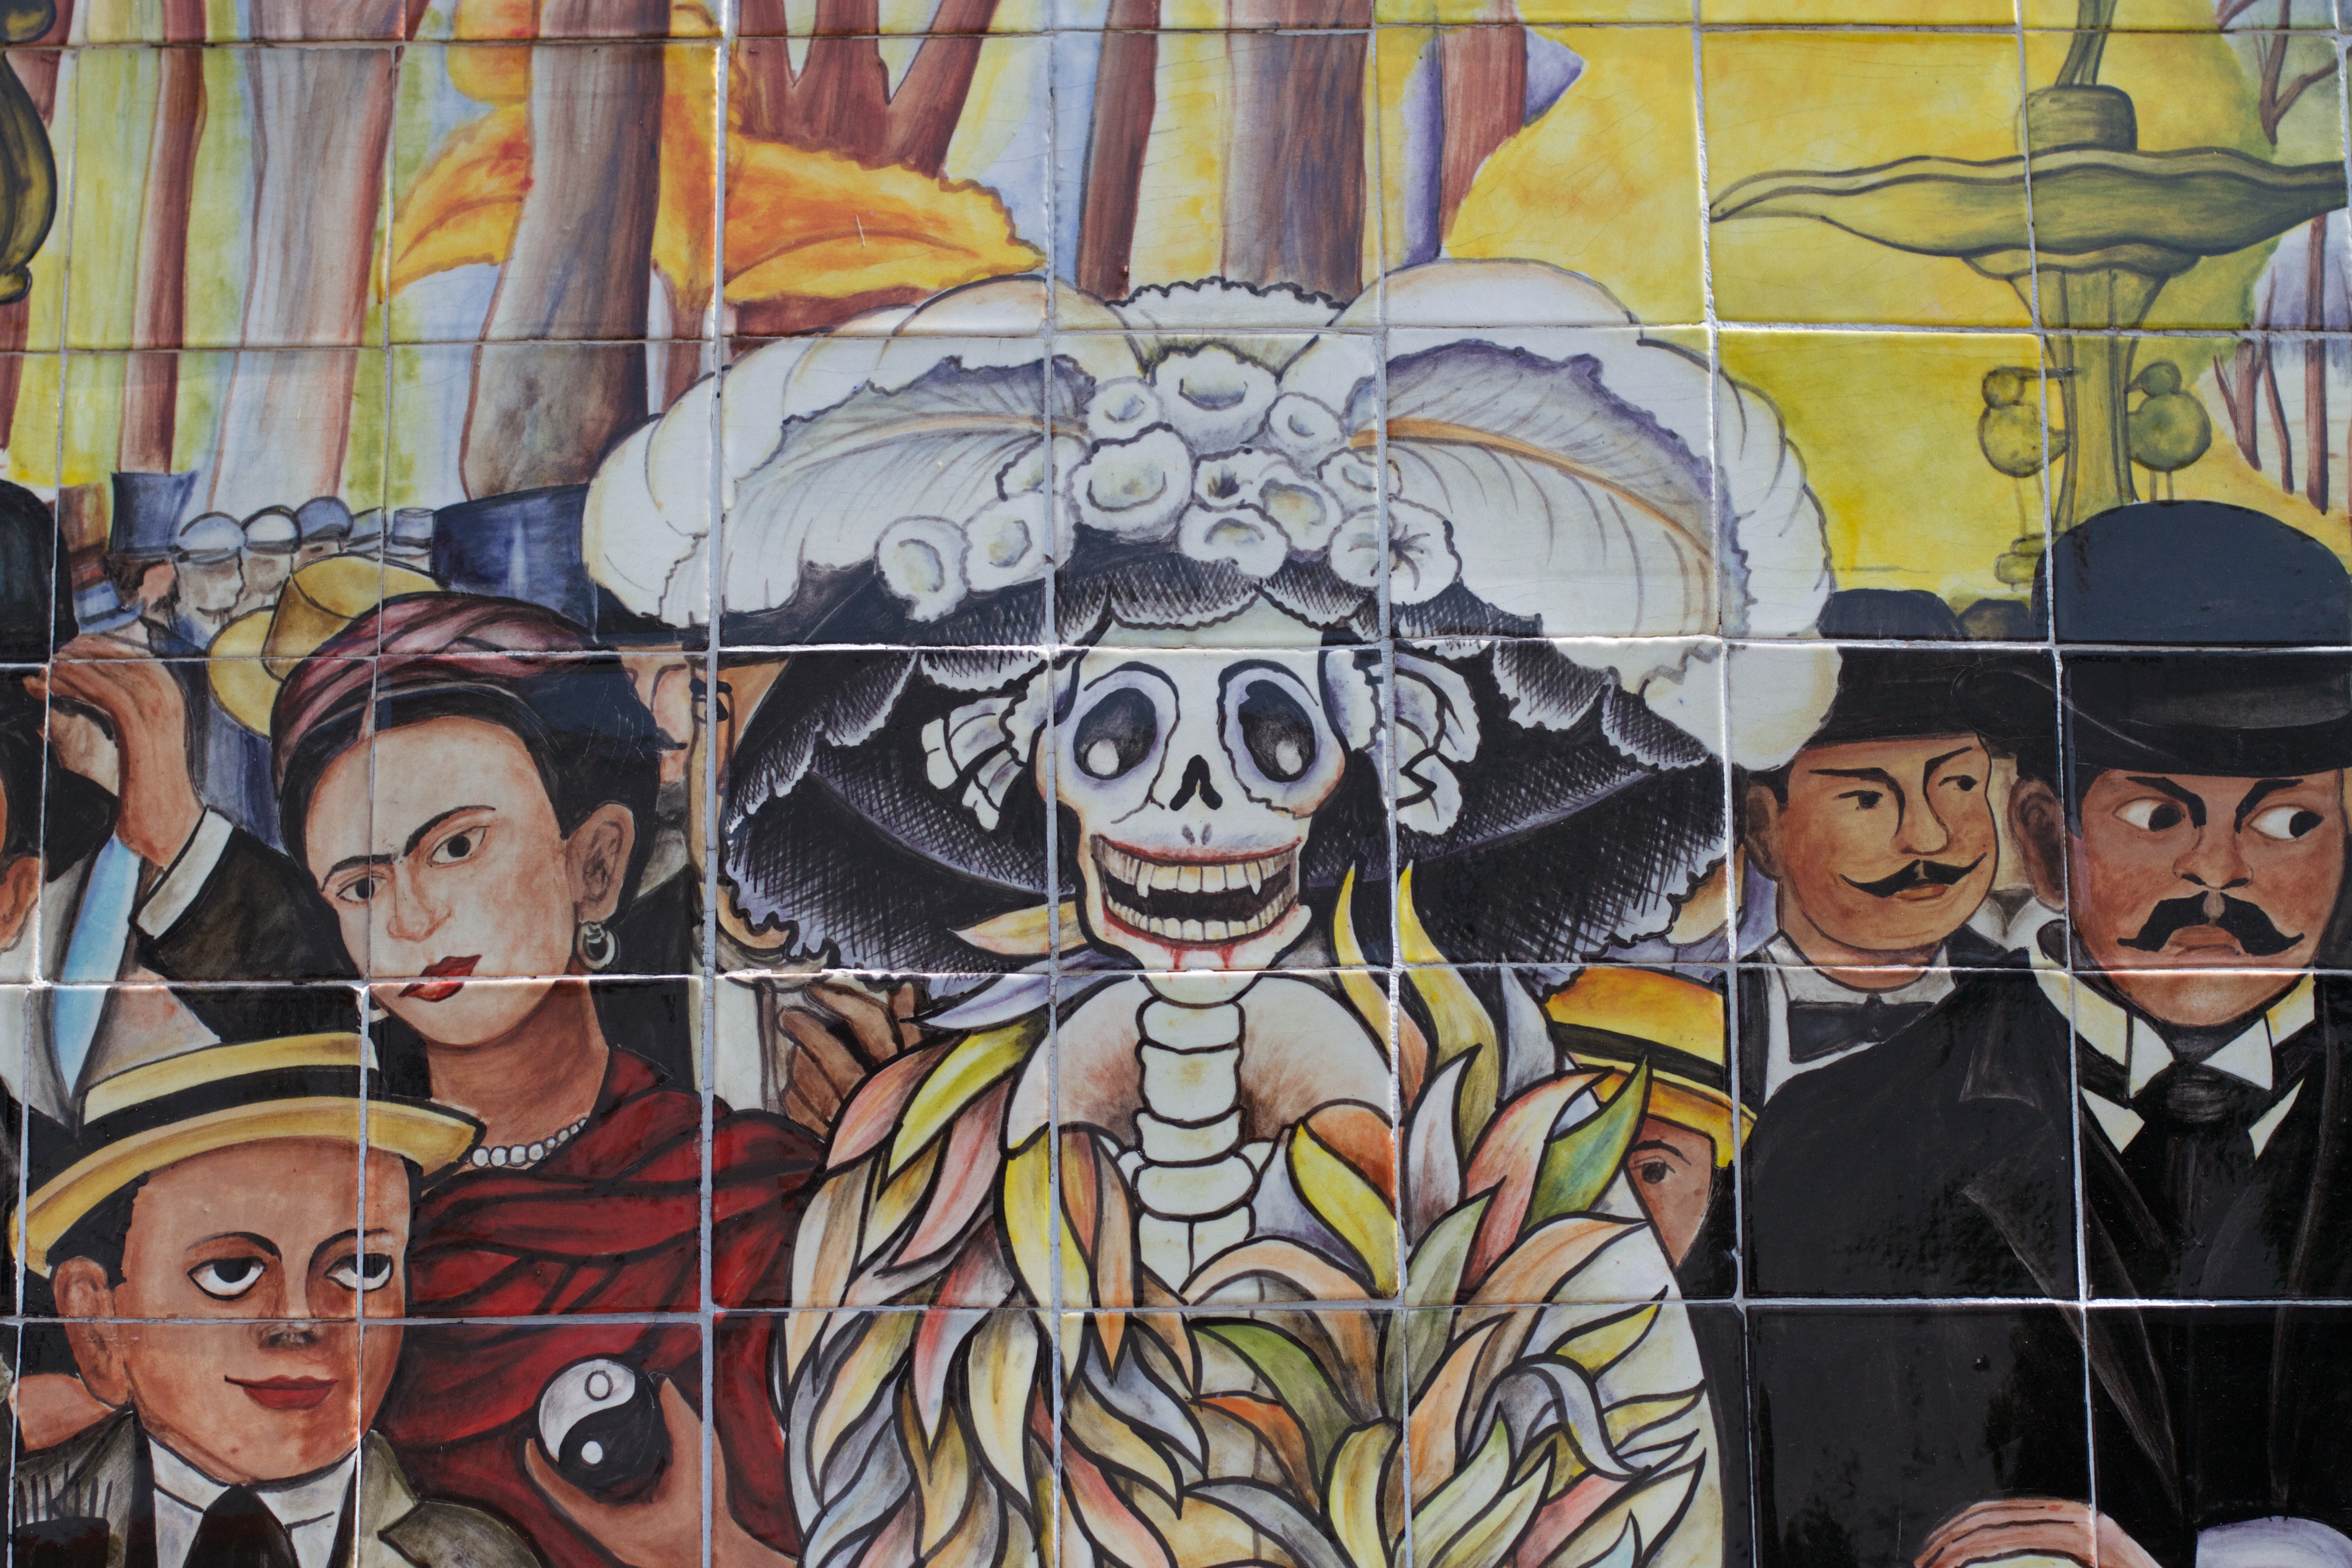
painting, art, illustration, mural, comics, modern art